Question: How are the legs of the young man in the blue shirt covered?
Tambaya: Ta yaya ƙafafun ƙaramin mutumin dake cikin shuɗiyar riga suke a rufe?
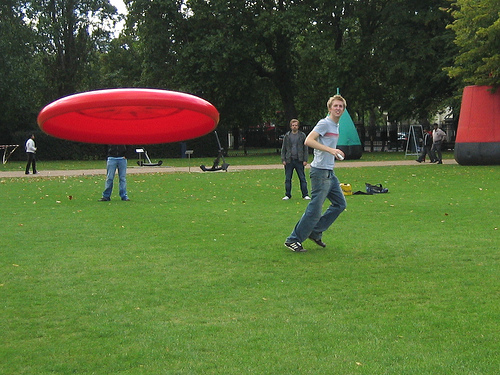
Answer: Jeans.
Amsa: Jins.